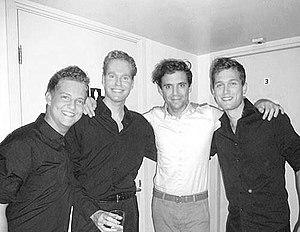
Sander Jan Klerk, né le 19 juin 1982 La Haye aux Pays-Bas, est un acteur néerlandais. Il est notamment connu pour son rôle de Aaron Zomerkamp dans la série Zoop et le film Zoop in Afrika, Pieter Broekman dans Moordvrouw et Bas Luster dans Goede tijden, slechte tijden.